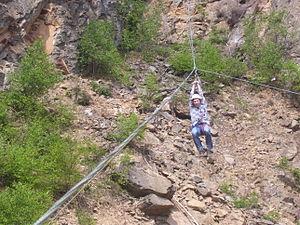
Descente en death-ride au Parc Aventure Bouillon en Belgique le long d'une corde de 90m à une vitesse moyenne de 60 km/h
Le tourisme en Meurthe-et-Moselle fait partie d'une des principales activités économiques du département et se décline en plusieurs genres.
La taggle rope ou death-ride en anglais, est un système de transport d’une personne le long d’un ou deux câbles ou cordes parallèles superposés ou d'un câble, plus inclinés qu'une tyrolienne, de pente allant d'environ 30° à 45° et tendus entre deux points de forte dénivellation.